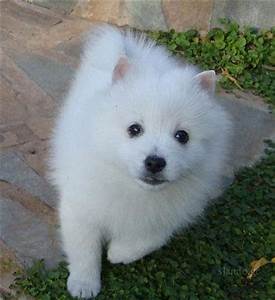
Label: dog